Type 45 destroyer

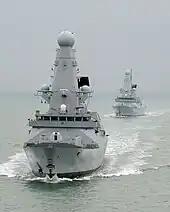
"Dauntless" (front) operating with "Daring" off the Isle of Wight in 2010

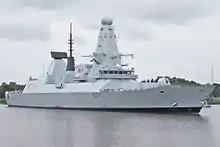
"Duncan", the last ship of the class, departing for sea trials in 2012

Six ships were ordered, and transfer of custody of the first happened on 10 December 2008. The MoD's initial planning assumption was to procure twelve ships on a like-for-like replacement of a similar number of Type 42s, with the size of the second batch to be determined between 2005 and 2010. However, this was reduced to eight ships in the 2003 defence white paper entitled "Delivering Security in a Changing World: Future Capabilities", following a strategic refocusing on "small to medium-scale operations" and expeditionary land operations. It was reported in December 2006 that the last two could be cut. In July 2007, Ministry of Defence officials stated that they "still planned to build eight Type 45 destroyers" and that "the extra two ships were still included in planning assumptions". This plan was officially abandoned on 19 June 2008 when the Minister for the Armed Forces, Bob Ainsworth, announced in Parliament that options for the seventh and eighth destroyers would not be taken up. The continual scaling back of the project, first from twelve to eight, and subsequently to six ships, has been criticised for leaving the Royal Navy with insufficient ships to meet its requirements.